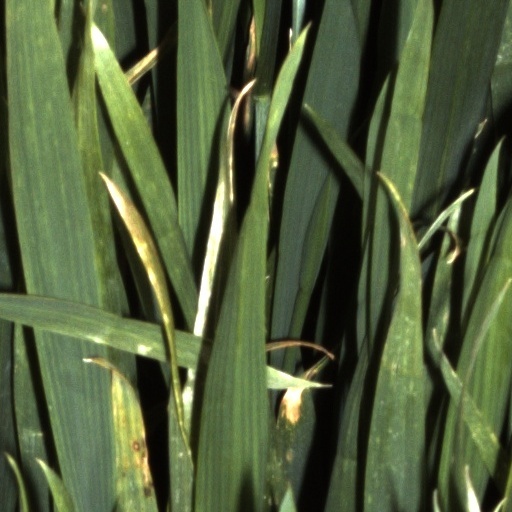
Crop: wheat